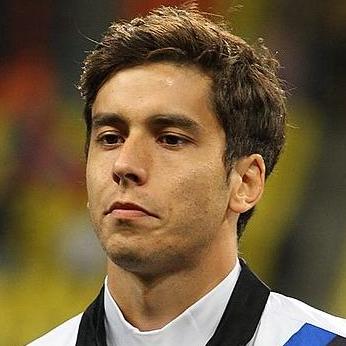
Age: 22